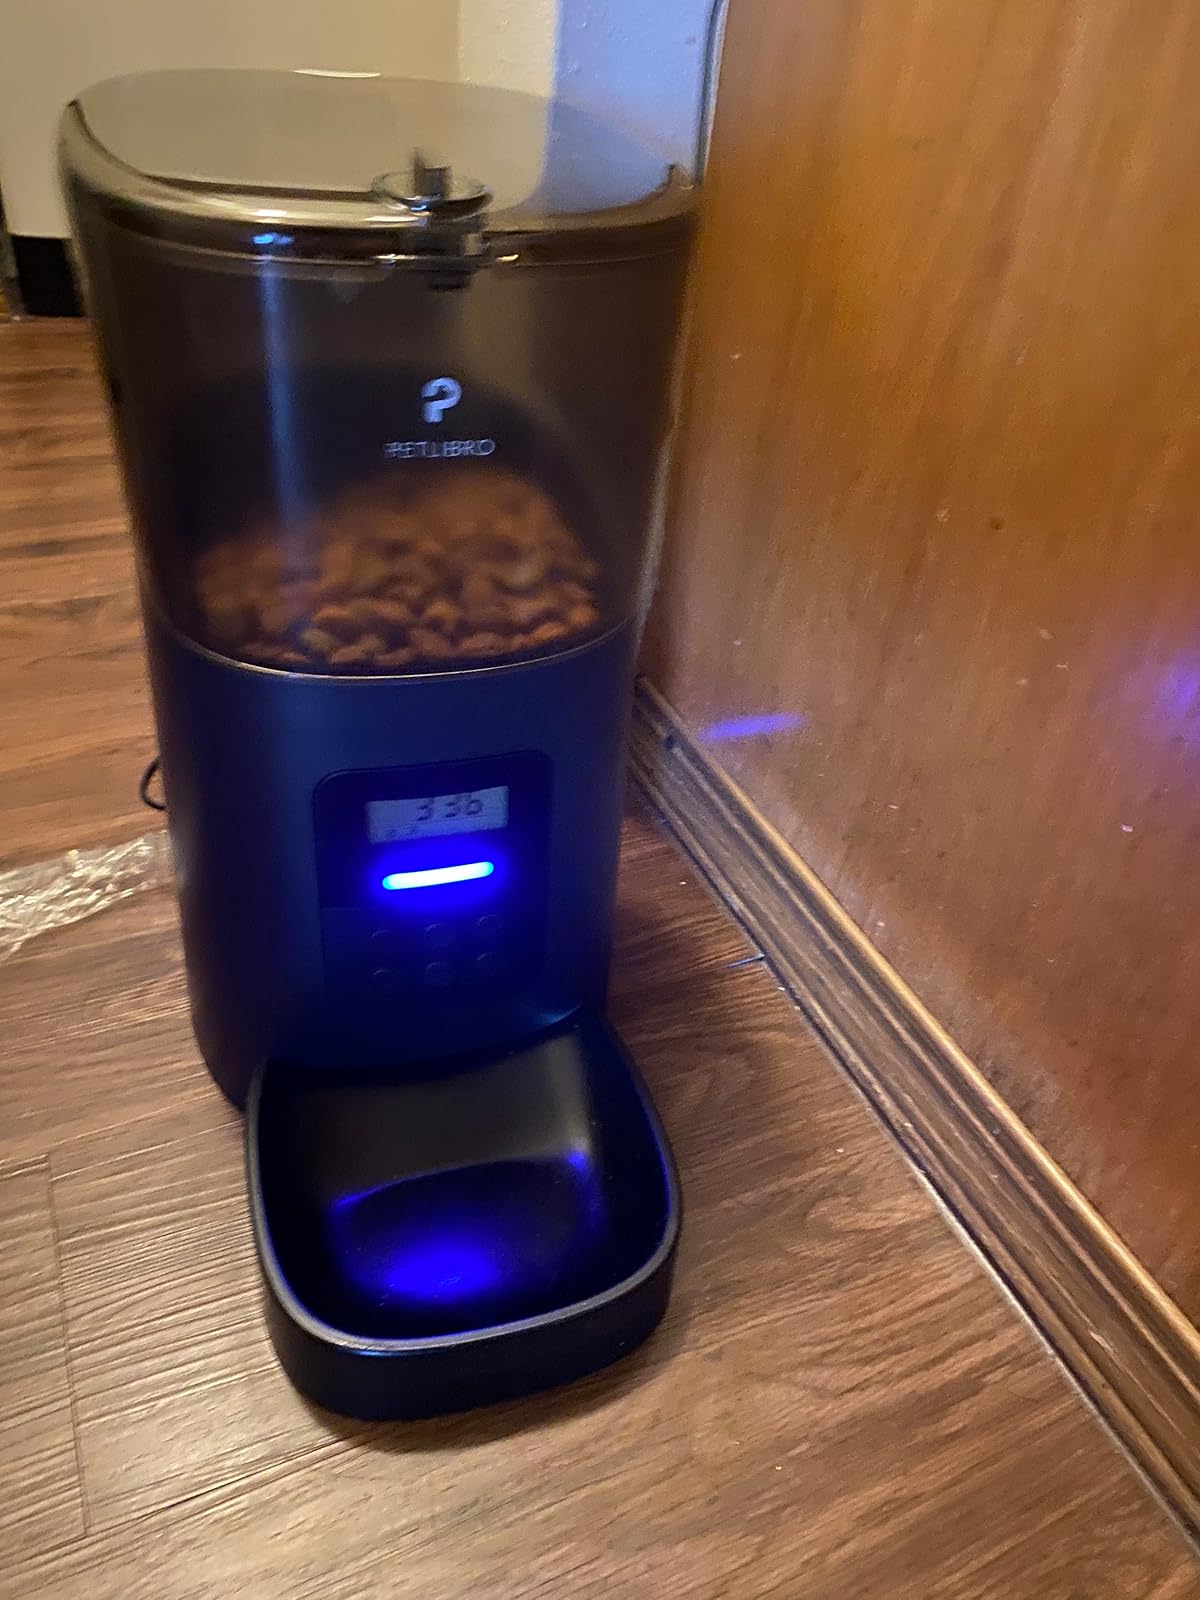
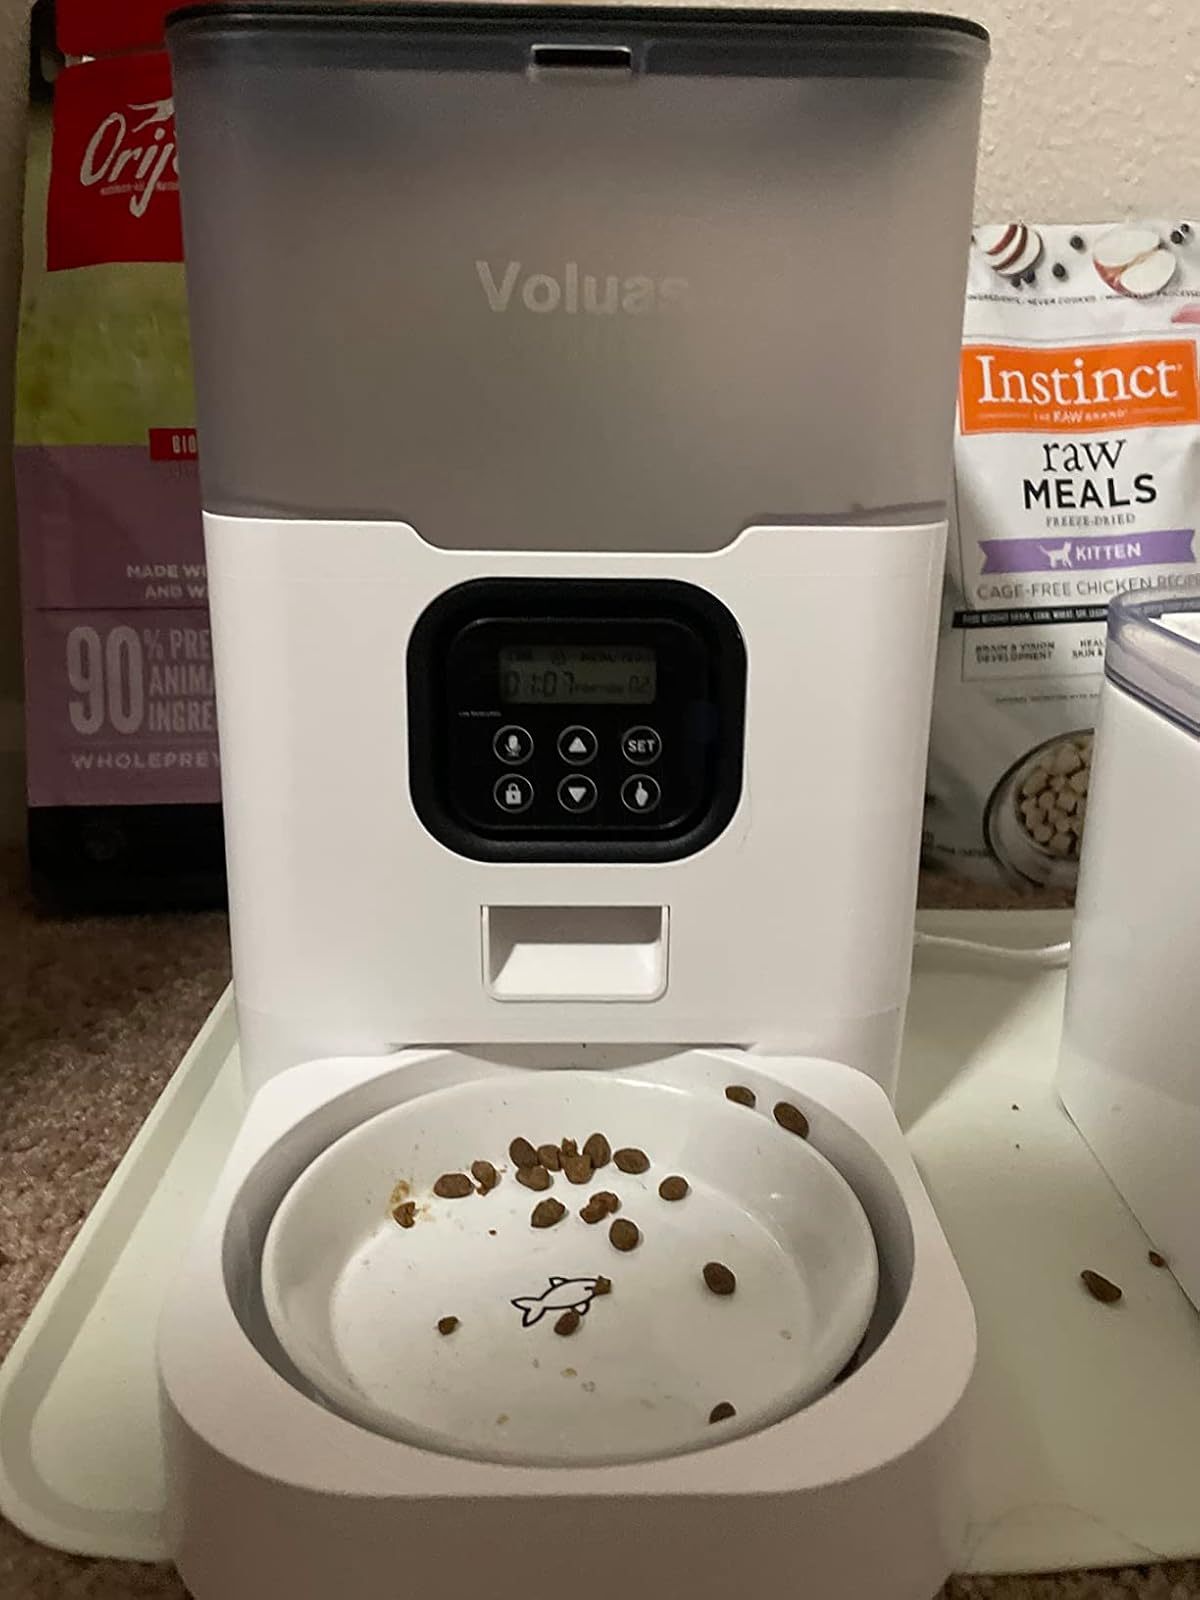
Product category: items_feeder
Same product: no